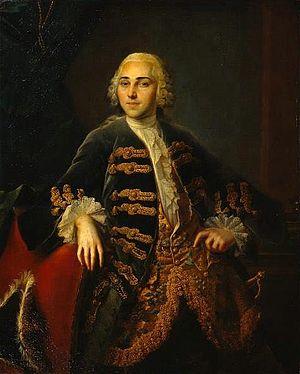
Nikita Akinfievitch Demidoff est un industriel et mécène russe, né le 19 septembre 1724 et mort le 27 décembre 1789.